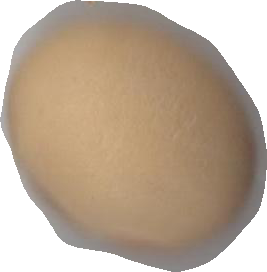
Variety: Dega